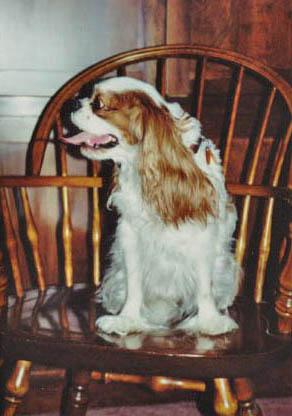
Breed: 207-n000026-Blenheim_spaniel